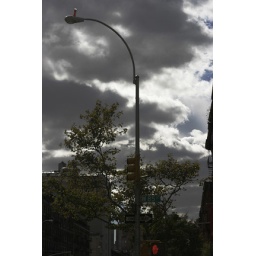
Trees, sky and street lamps in the Upper West Side